Marina Beach

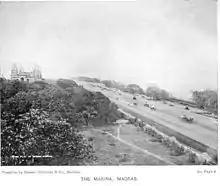
The beach promenade in 1913

Before the 16th century, there were frequent incident of inundation of land near the coast due to rise in sea level. When the sea withdrew, several ridges and lagoons were left behind. On the southern side of Fort St. George, one such sand ridge ran from the mouth of the Cooum River to the present site of the Presidency College. On the rear side of the ridge was a huge depression on which the college grounds were later developed. The ridge is the site of the present-day beach. When Fort St. George was built in 1640, the sea was too close to the fort. The building of the harbor near the fort resulted in sand accretion to the south of the fort and the harbor and the sea, which was washing the ramparts of the fort, moved afar at about 2.5 km away from the fort creating a wide beach between the land and the sea.